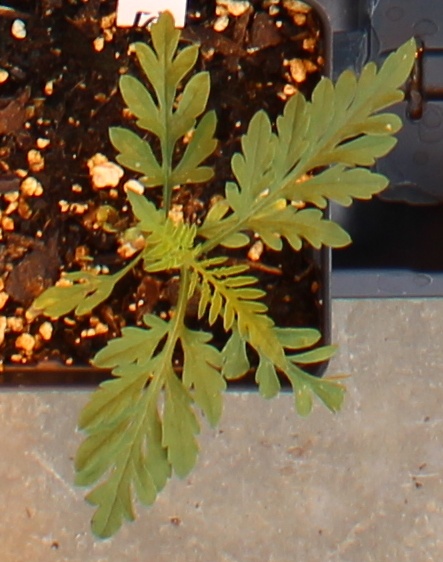
Label: Ragweed